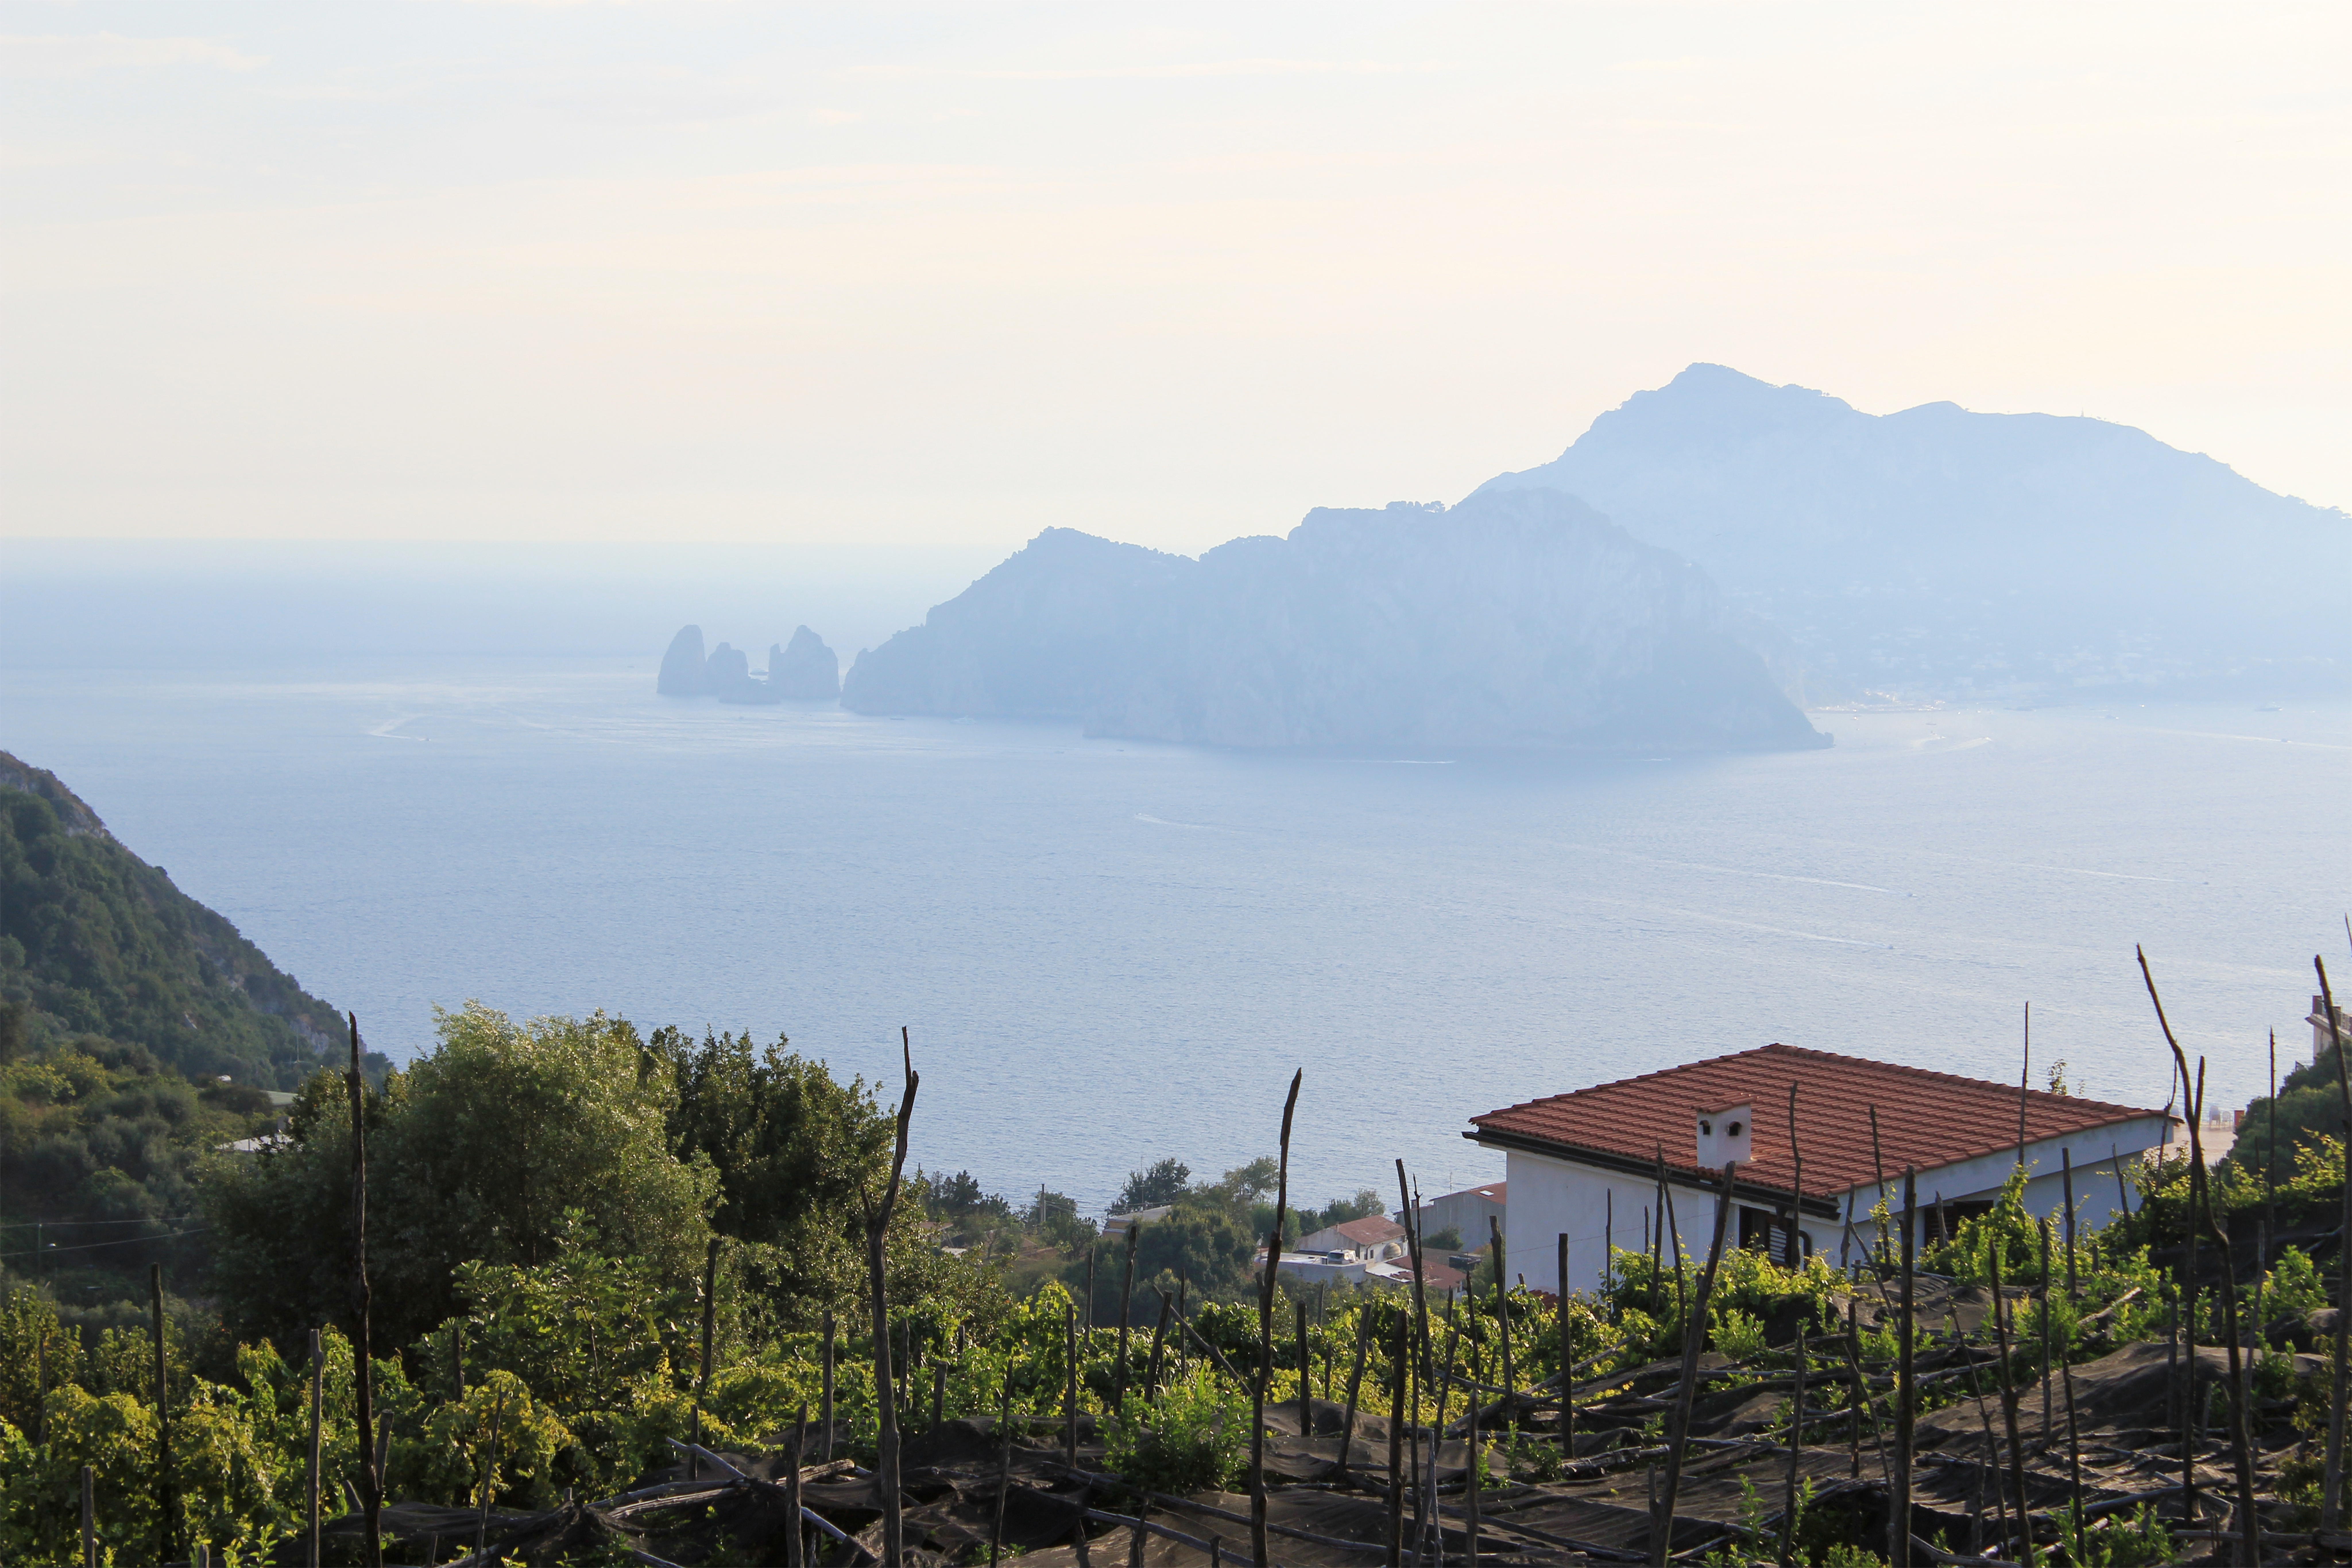
landscape, sea, coast, mountain, hill, lake, valley, mountain range, bay, fjord, highland, loch, landform, geographical feature, mountainous landforms